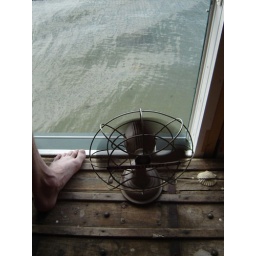
...surrounded by water and sky. you could almost open the screen and dive in.